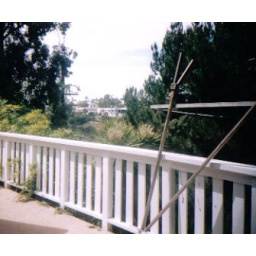
View over the canyon from behind my cousin's house - 5/2003.